Apple QuickTake

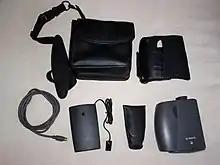
QuickTake 150 kit with case, cable, booster pack, and close-up lens accessories

Apple improved the file compression technology and released the QuickTake 150 in April 1995, replacing the 100. The 150 uses the same hardware as the 100, and the improved compression enabled the QuickTake 150 to capture 16 best-quality or 32 standard-quality images, with either quality level now stored at the full resolution of 640×480 in the 1MB of built-in storage.